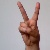
The image shows a hand gesture representing the letter 'V' in Indian Sign Language.